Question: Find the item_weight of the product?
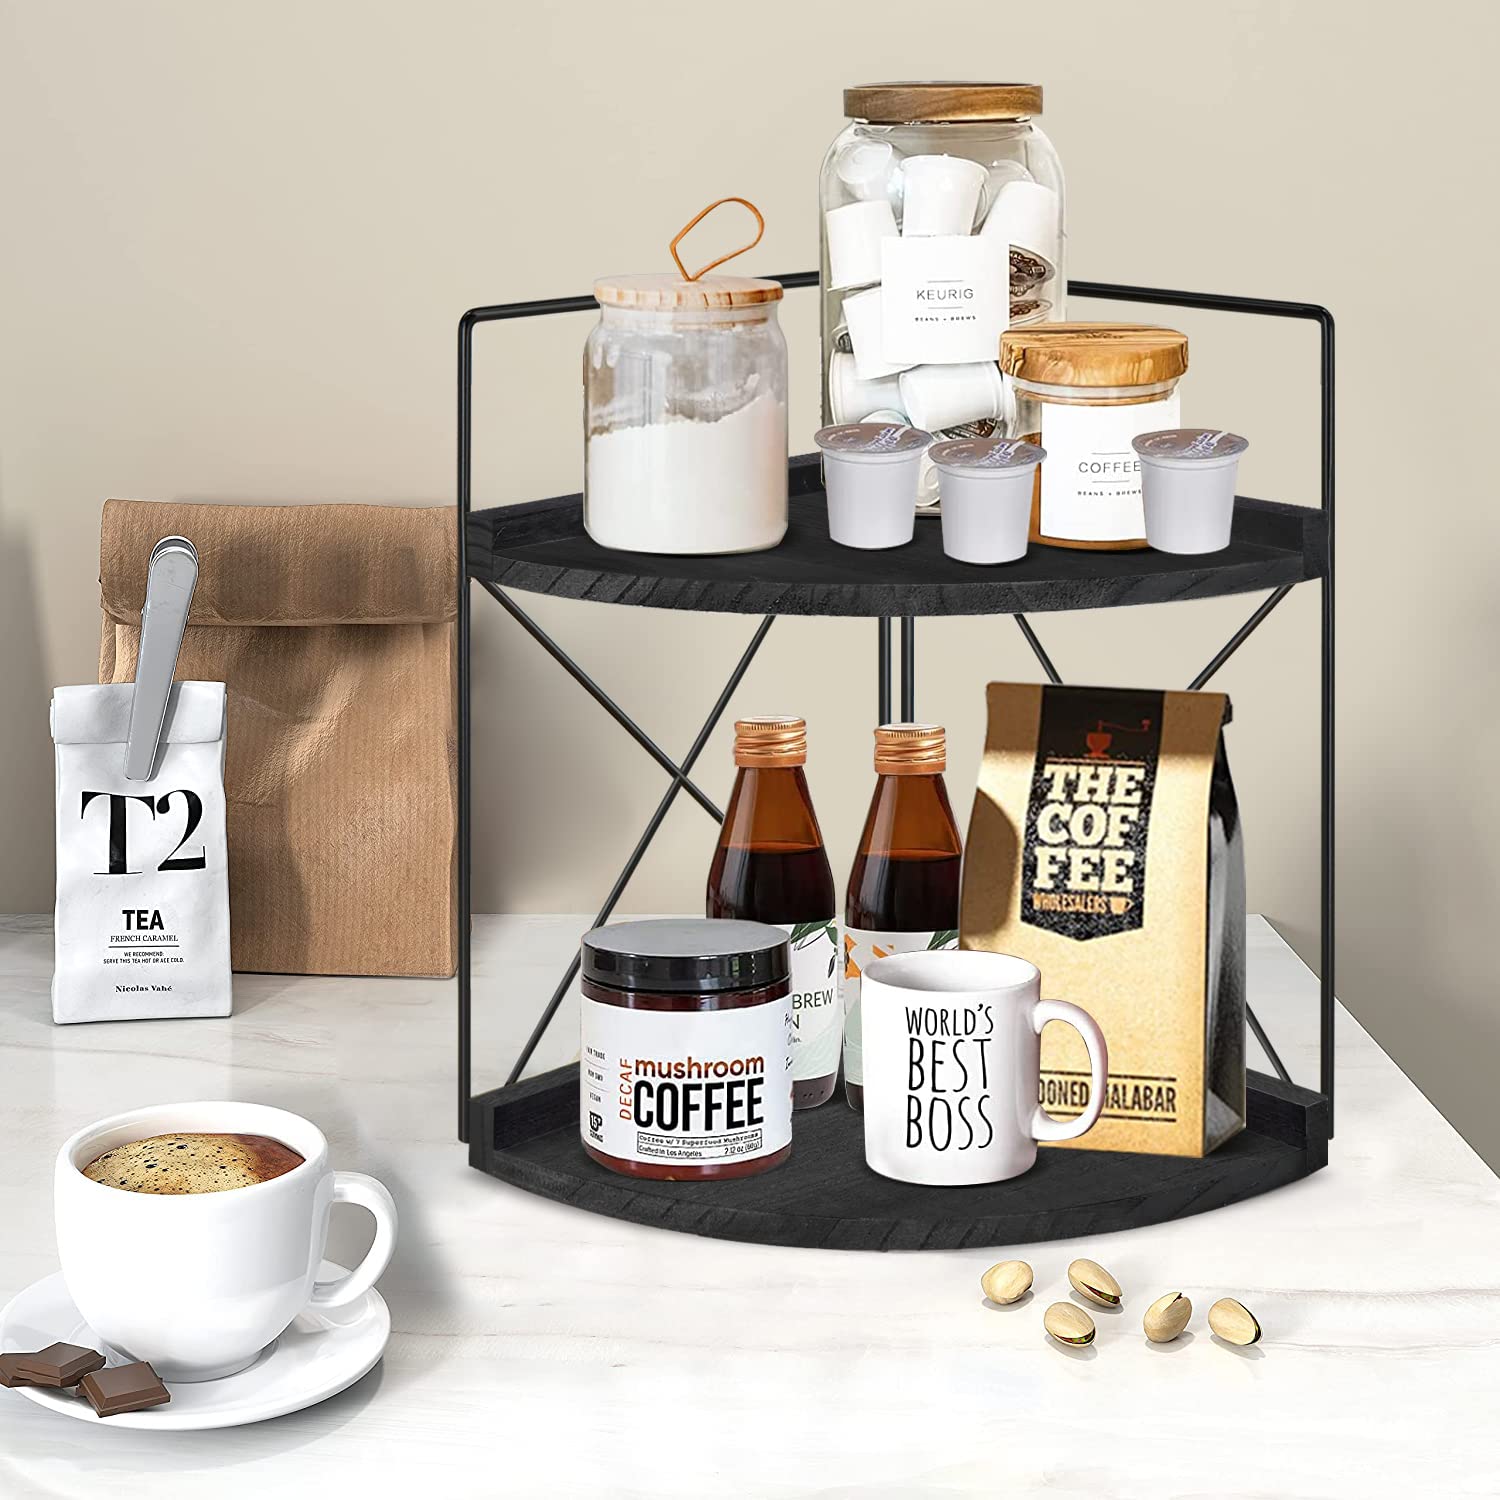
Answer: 0.0 gram